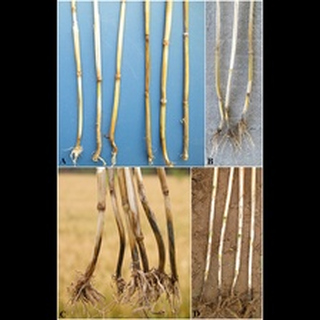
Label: wheat_common_root_rot